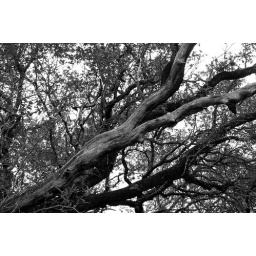
A tree at the new dog park in San Antonio, Texas